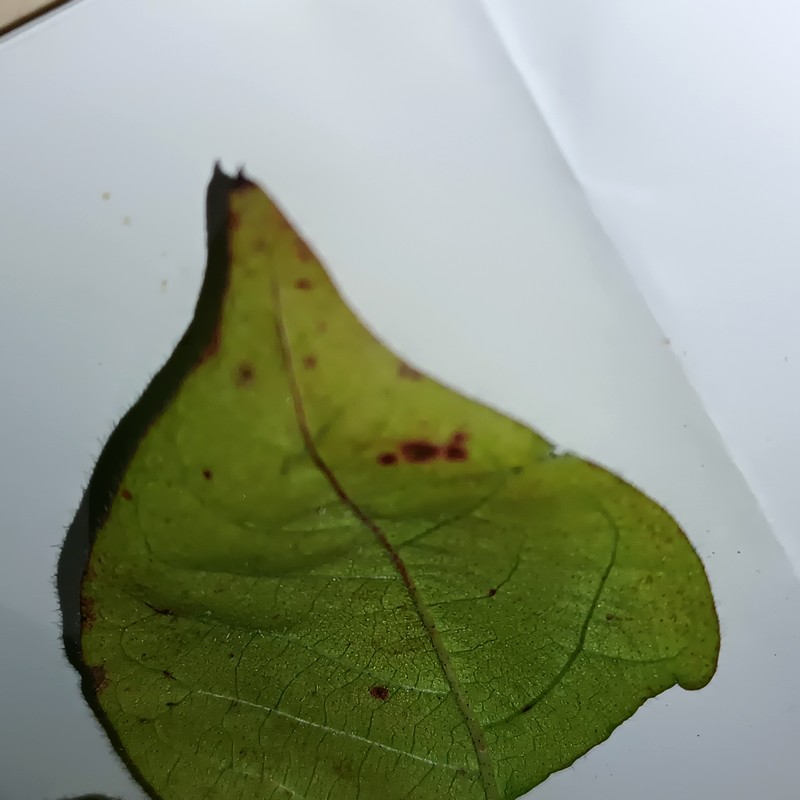
Label: Bacterial Blight